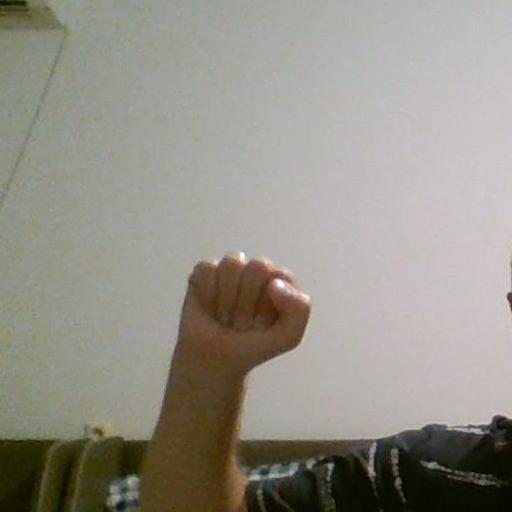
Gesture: fist